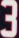
Number: 3